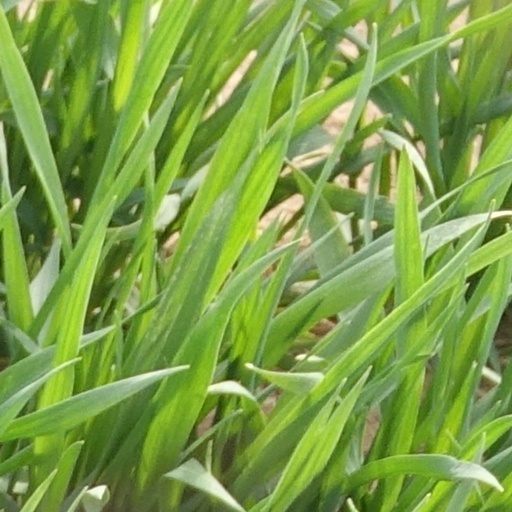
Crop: wheat